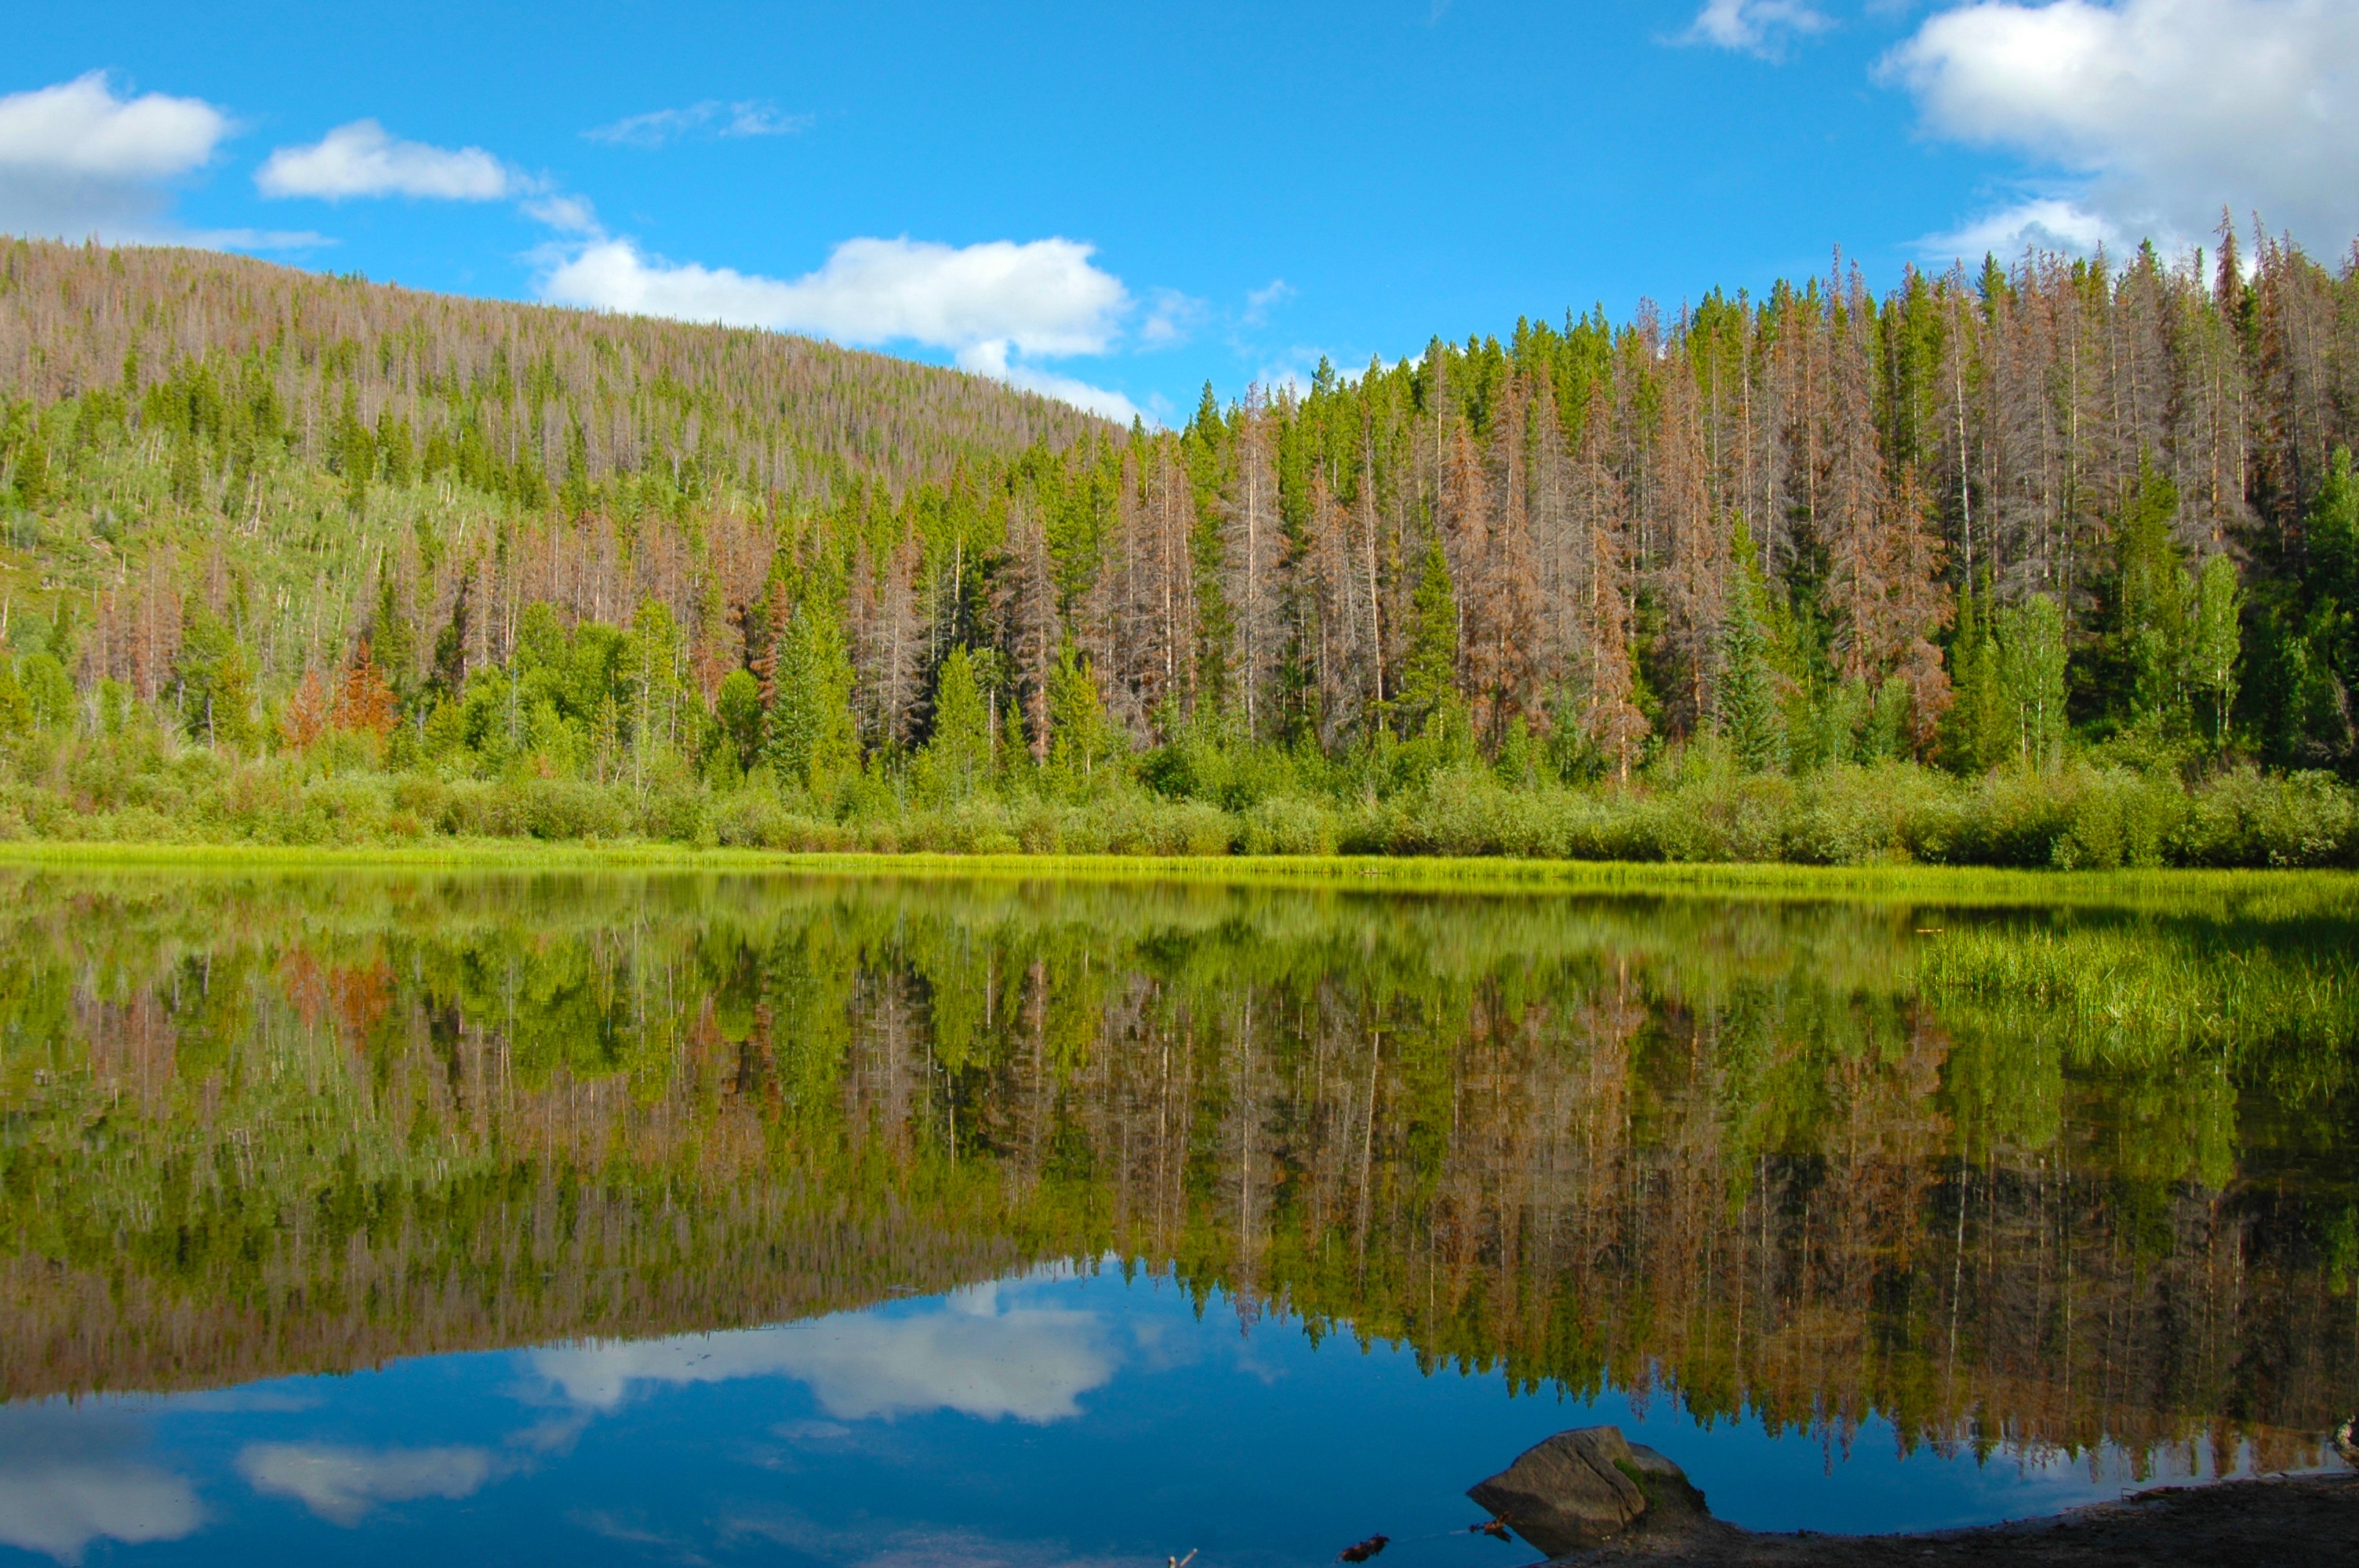
landscape, tree, water, nature, forest, outdoor, wilderness, mountain, sky, sunshine, meadow, lake, summer, tourist, travel, pond, clear, environment, green, reflection, tranquil, scenic, peaceful, park, scenery, calm, serene, clean, blue, rocky, reservoir, attraction, tourism, majestic, trees, united states, woods, sunny, national, clouds, colorado, mountains, grassland, reflective, wetland, bog, mountain lake, plateau, quiet, habitat, pure, loch, spectacular, ecosystem, highlands, destination, rocky mountains, tarn, nature reserve, biome, natural environment, temperate coniferous forest